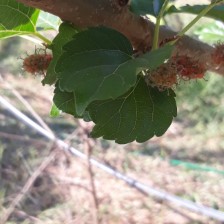
Variety: ChiangMai60